Self-tapping screw

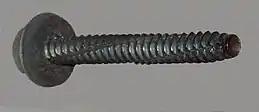
Self-tapping screw with flute and type B (blunt) tip

Self-tapping screws have a wide range of tip and thread patterns, and are available with almost any possible screw head design. Common features are the screw thread covering the whole length of the screw from tip to head and a pronounced thread hard enough for the intended substrate, often case-hardened.